Resorts World Las Vegas

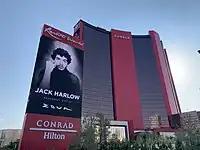
The Conrad hotel and a roadside advertisement for rapper Jack Harlow.

In December 2018, Wynn Resorts filed a federal trademark infringement lawsuit against Genting, alleging similarities between Resorts World and the nearby Wynn/Encore properties. Such similarities included a curved facade and horizontal lines between panels of bronze glass. Wynn Resorts alleged that Genting planned to profit by misleading visitors of Resorts World into believing that it was affiliated with Wynn's properties.